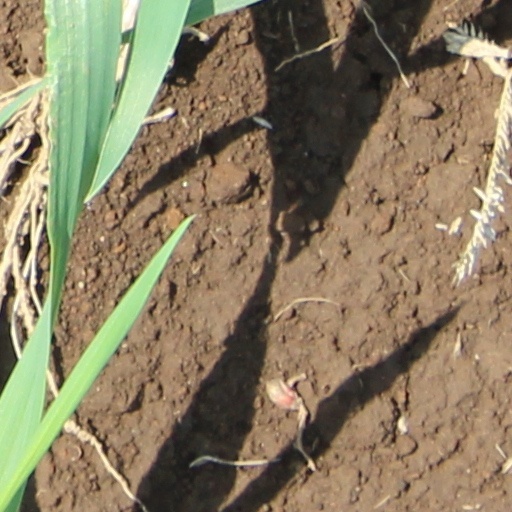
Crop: wheat